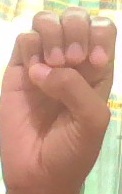
ASL sign: E